Ballintemple

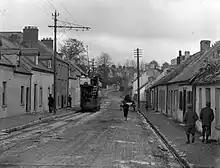
An open top tram in Ballintemple with a Cork Electric Tramways and Lighting Company service (c.1910)

Ballintemple is served by a single city bus route, number 202, which runs from Mahon, through Blackrock, Ballintemple, Cork City Centre, to Gurranabraher and Knocknaheeny.